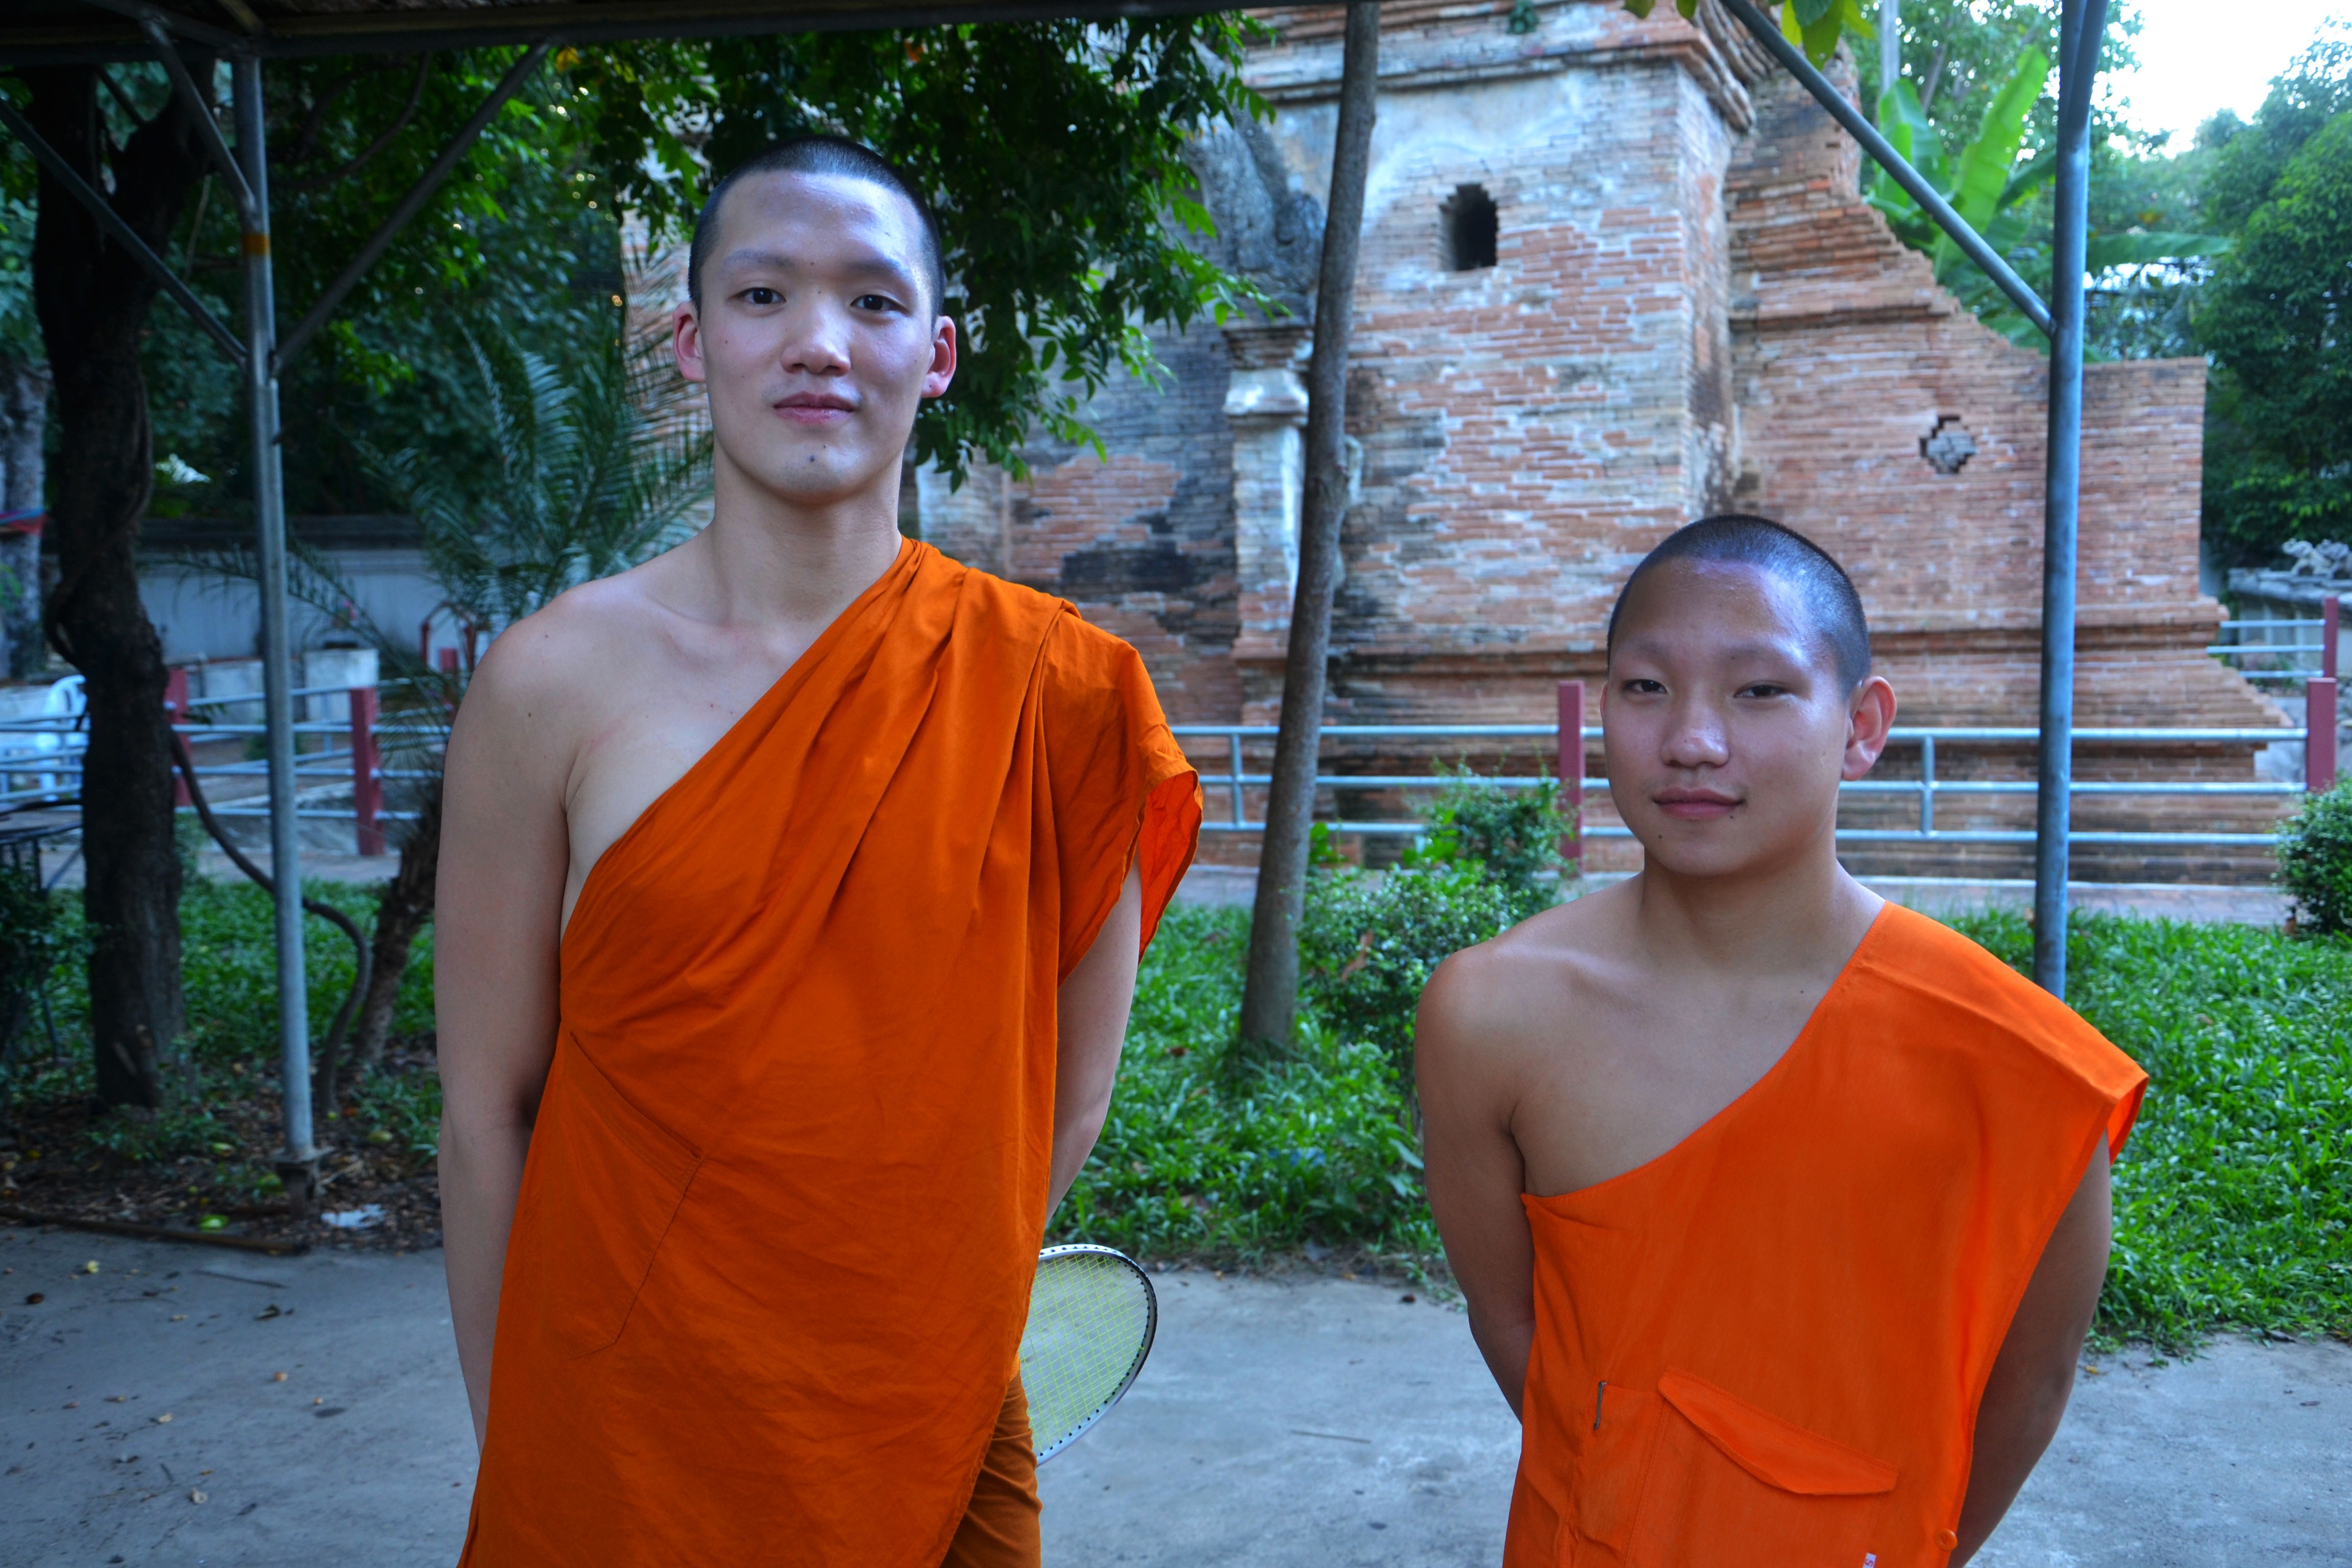
outdoor, person, architecture, people, old, vacation, travel, asian, contemplation, orange, tranquil, peace, serene, monk, buddhist, buddhism, religion, ancient, ruin, tourism, praying, thailand, spiritual, pray, siam, religious, place, tennis, meditation, temple, buddha, culture, worship, oriental, thai, traditional, wat, monks, priest, spirituality, novice, novice monks